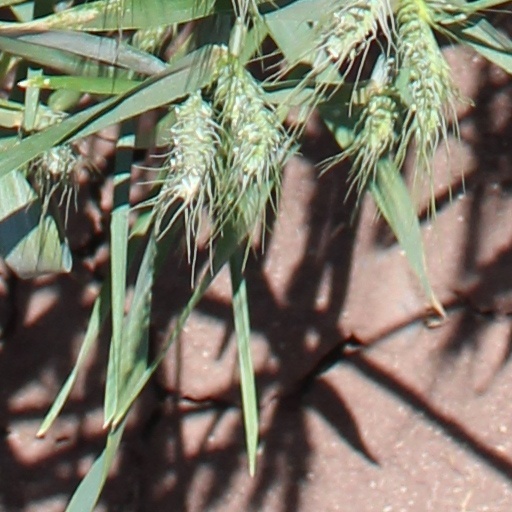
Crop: wheat